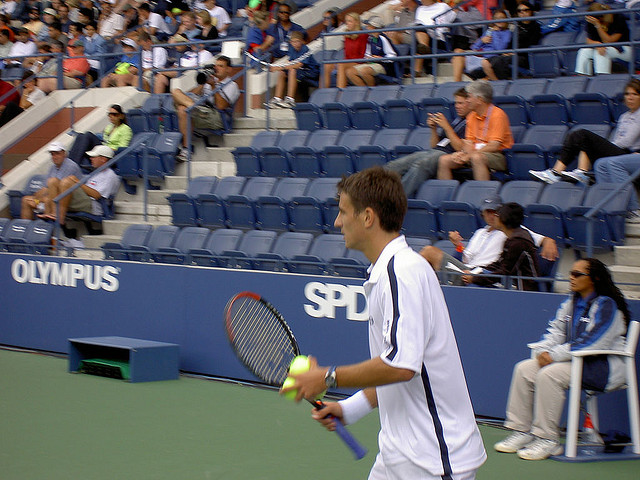
một người đàn ông đang cầm vợt và hai quả bóng tennis ở trên sân